Pál Tomori

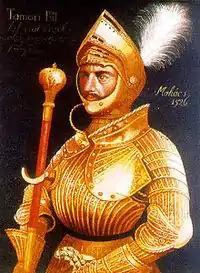
Paul Tomori

Pál Tomori (c. 1475 – 29 August 1526) was a Catholic monk and archbishop of Kalocsa, Hungary. He defeated an Ottoman army near Sremska Mitrovica in 1523.